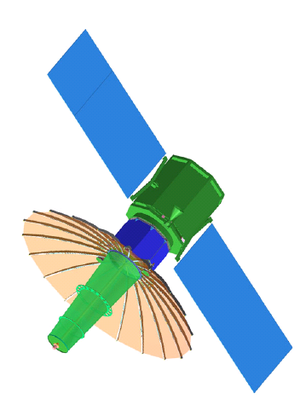
TacSat est une série de micro-satellites militaires américains expérimentaux.